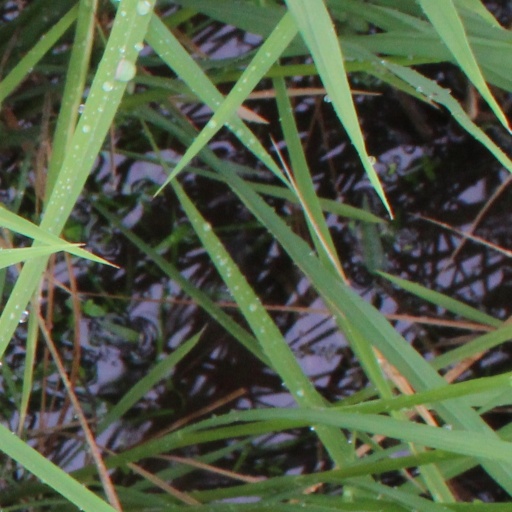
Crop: rice